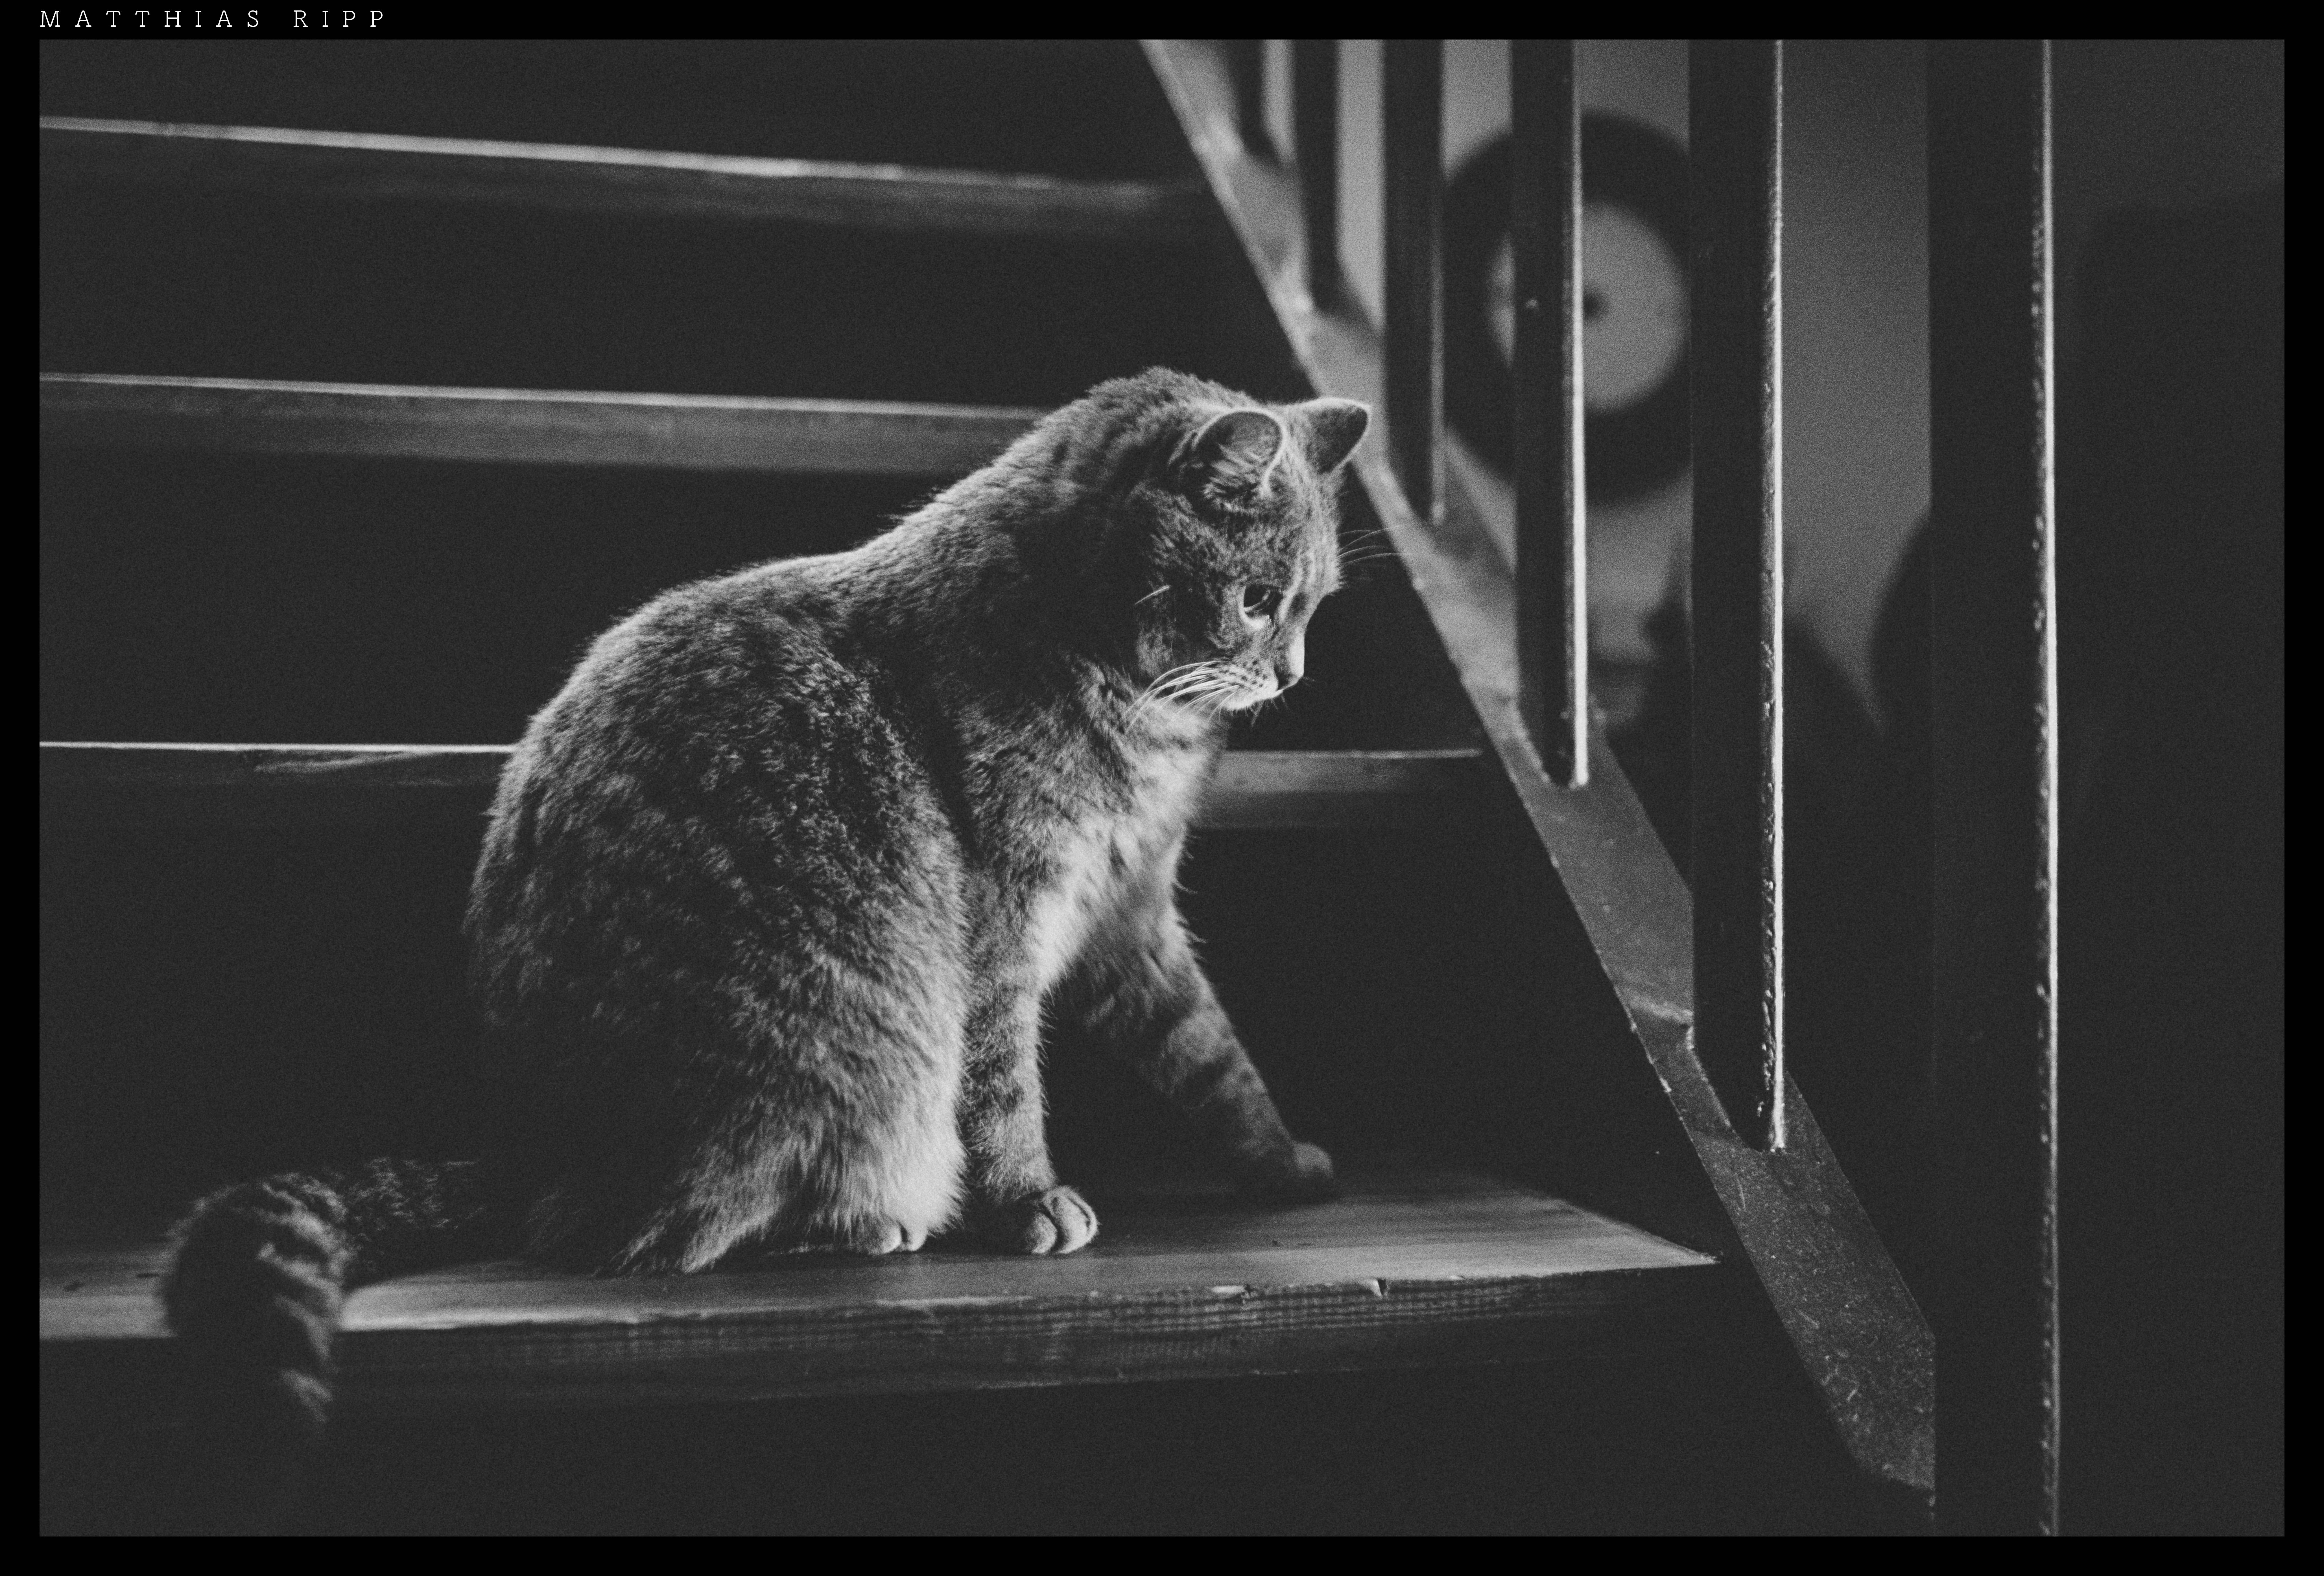
black and white, white, street, animal, cat, frame, darkness, black, monochrome, inside, art, mono, full, 35mm, kunst, sony, katze, zeiss, monochrom, strafe, rx1rii, monochrome photography